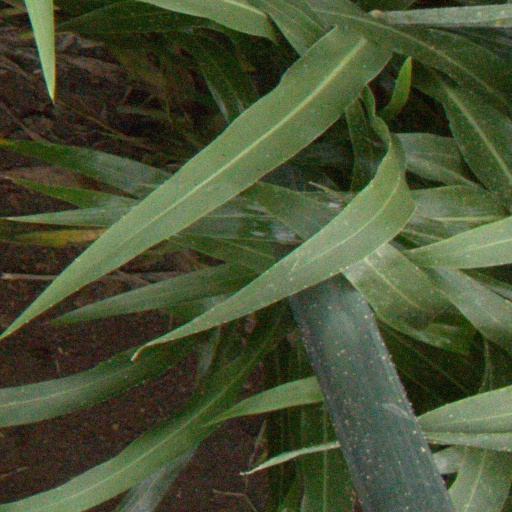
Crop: sorghum